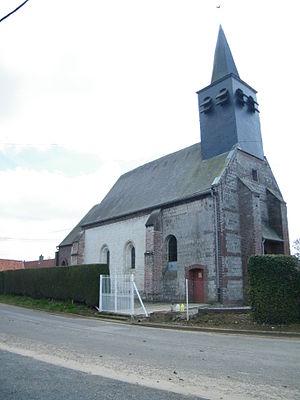
le côté nord de l'église.
Mouflières est une commune rurale française située dans le département de la Somme, en région Hauts-de-France.